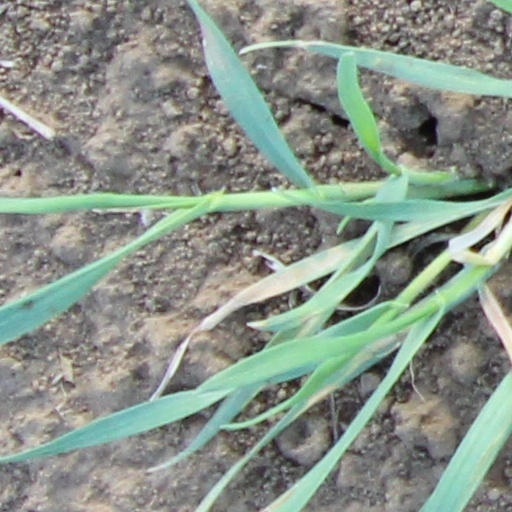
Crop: wheat